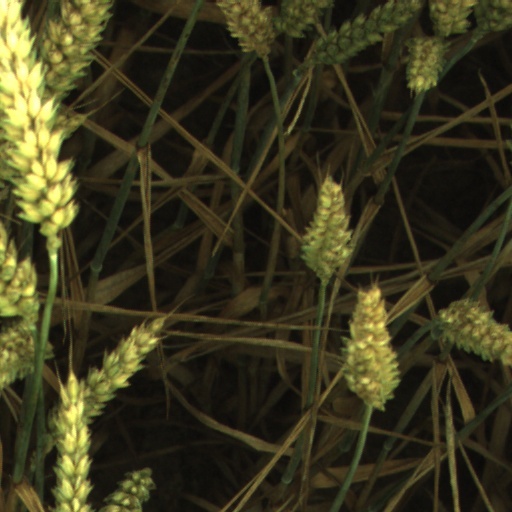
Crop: wheat